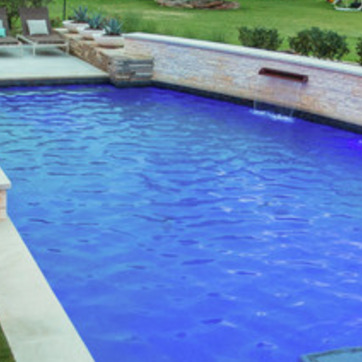
Material: water